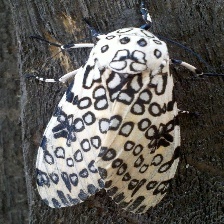
Species: GIANT LEOPARD MOTH